Turkmens

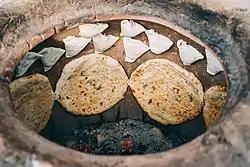
Baking and in the Turkmen tamdyr

Turkmen (Turkmen:) is a Turkic language spoken by the Turkmens of Central Asia, mainly of Turkmenistan, Iran, and Afghanistan. It has an estimated five million native speakers in Turkmenistan, a further 719,000 speakers in Northeastern Iran and 1.5 million people in Northwestern Afghanistan.